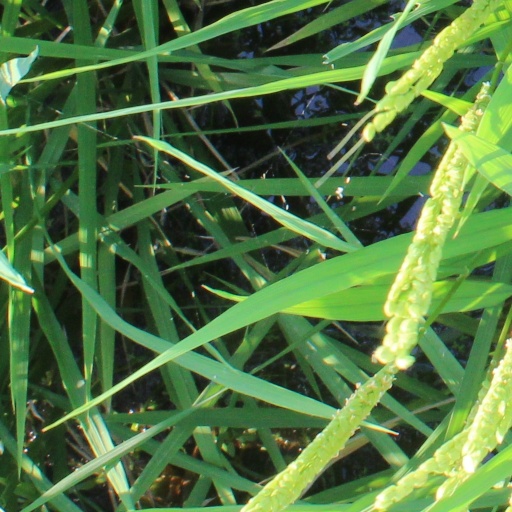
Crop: rice